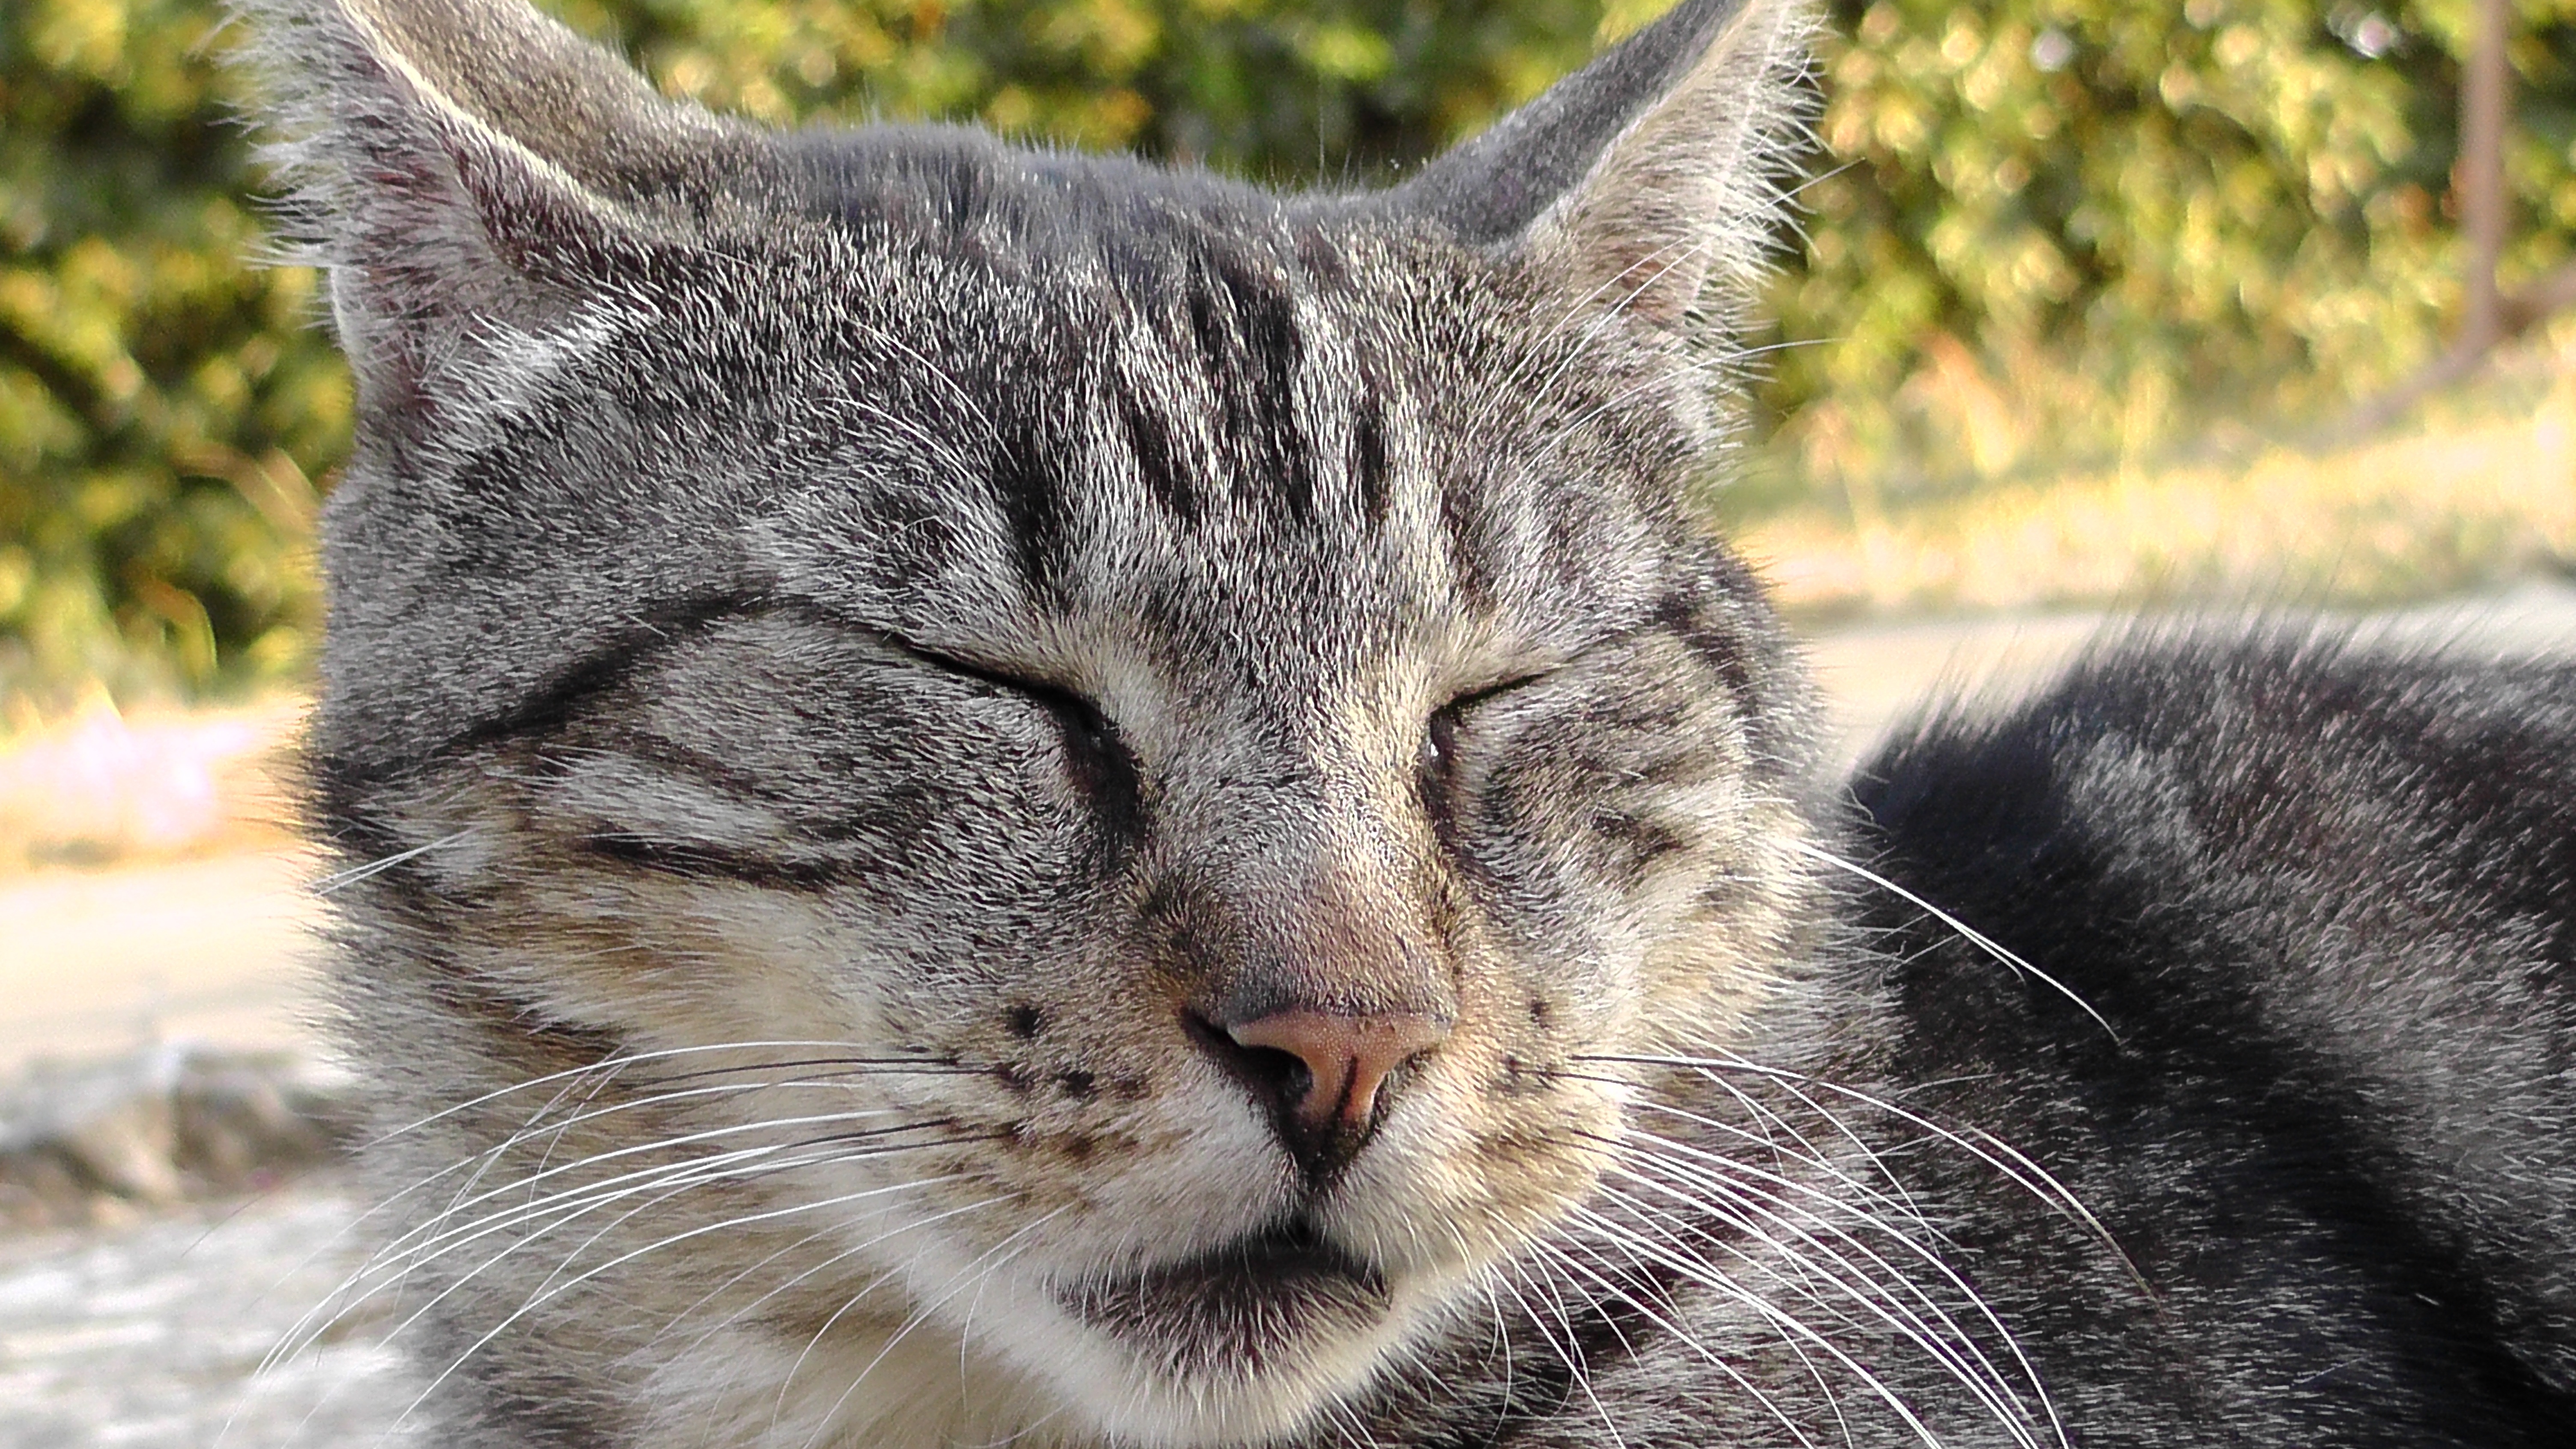
hair, animal, cute, wildlife, pet, kitten, cat, feline, tabby, mammal, facial expression, fauna, domestic animal, close up, pets, nose, whiskers, grey, snout, animals, pussy, vertebrate, lying, cat eyes, puma, cat face, tabby cat, grey cat, european shorthair, wild cat, small to medium sized cats, cat like mammal, domestic short haired cat, pixie bob